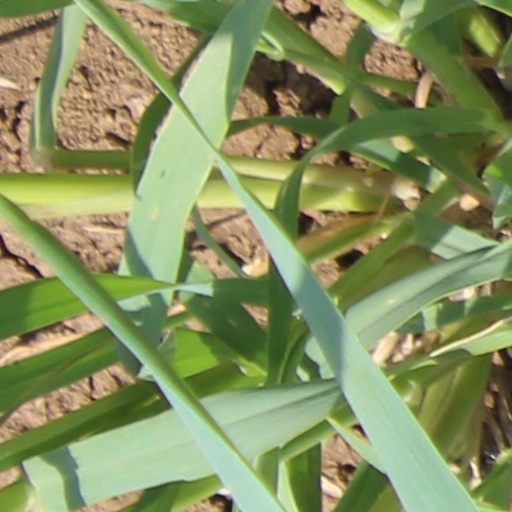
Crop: wheat